Wireless clicker

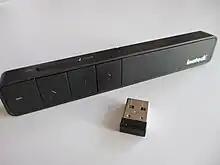
RF mouse pointer (remote control and USB interface)

It consists of a transmitter similar to a remote control and a small receiver, usually connected to a USB port on the computer, that detects it as if it were a mouse. Control signals are transmitted by radio (for example 2.4 GHz, Bluetooth ) or in some models by infrared. Usually no additional programs are needed on the computer. Typically does not use any special communication protocol in the presentation program, but instead emulates simple keyboard inputs ( arrow keys, F5 function key, etc..) and some other type of mouse interface (buttons, scroll wheel displacement, etc..).